Red Hook, Brooklyn

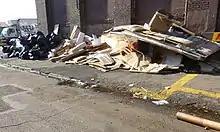
Hurricane Sandy effects seen at 610 Smith Street

In 2010, Red Hook's first community newspaper, "The Red Hook Star-Revue", began publication. Red Hook was heavily damaged by Hurricane Sandy in 2012, two years later. In 2024, the New York City government took over about of land on Red Hook's waterfront, with plans to redevelop it.